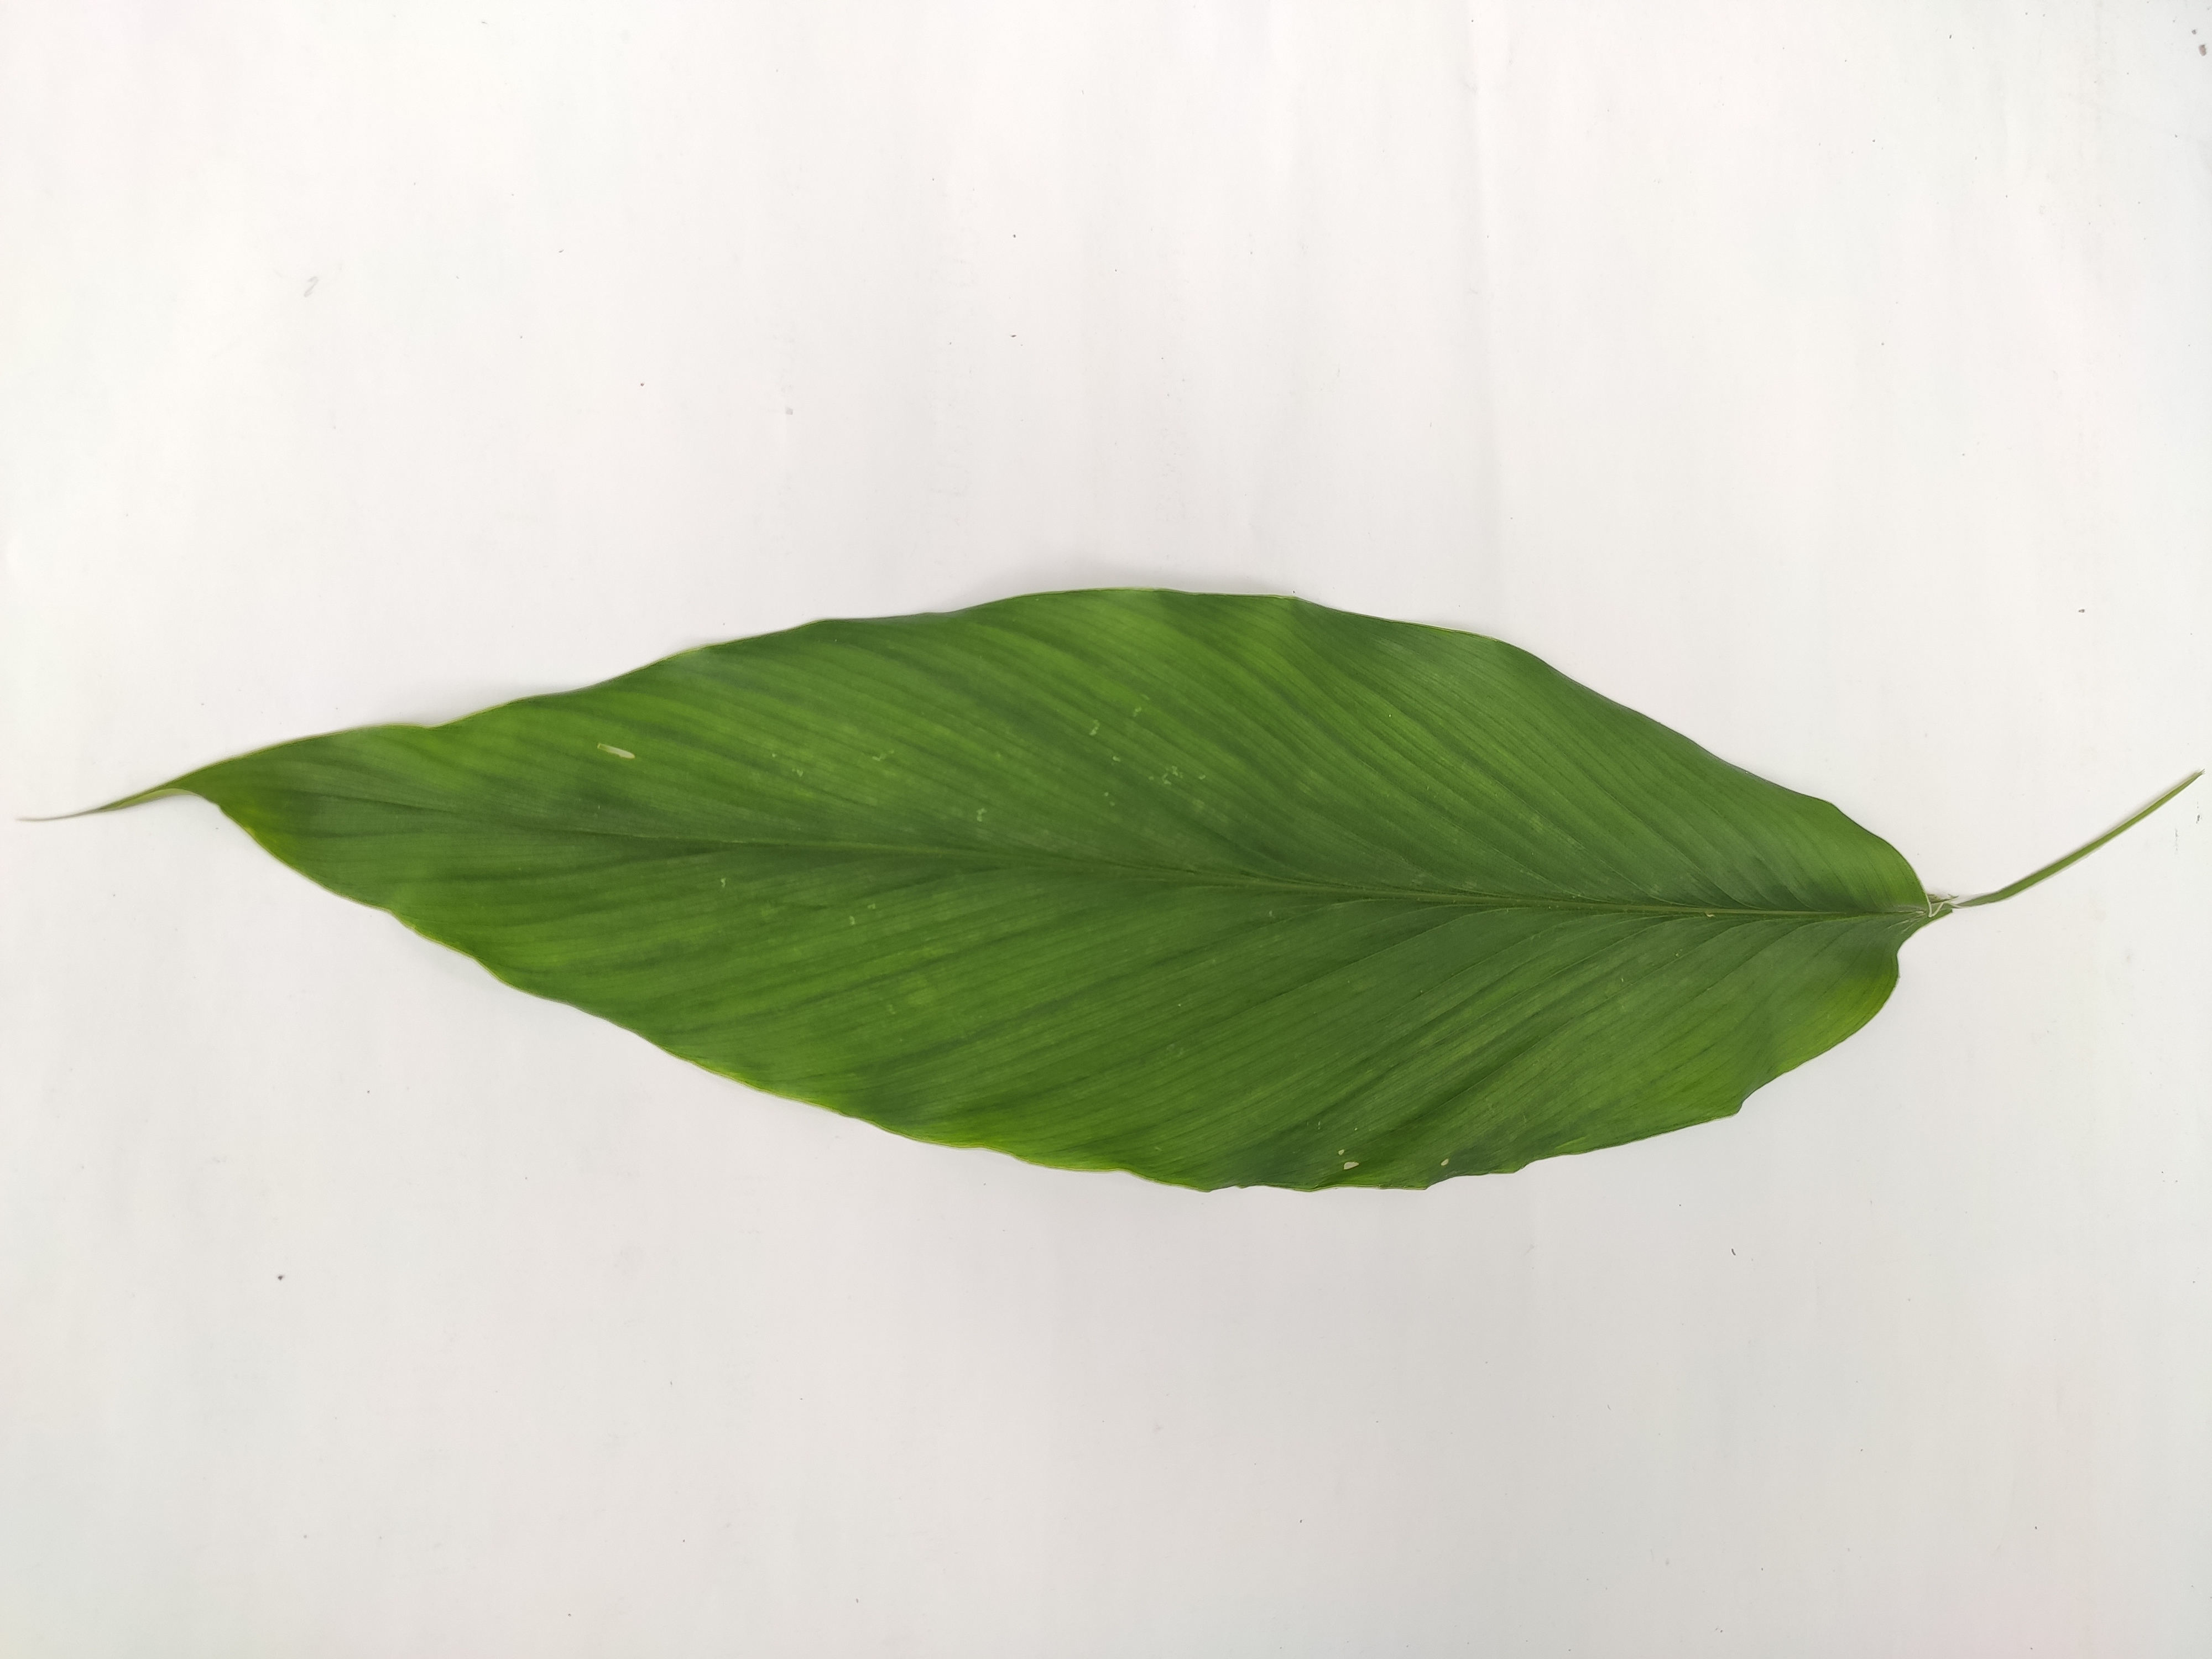
Label: Healthy_Leaf